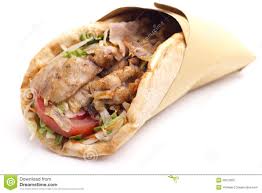
Yemek: kebap